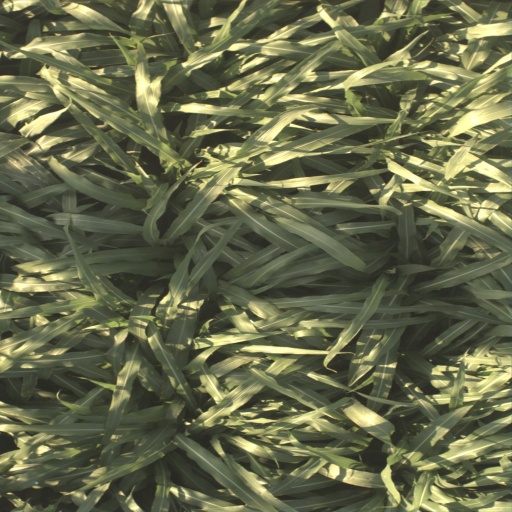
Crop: sorghum